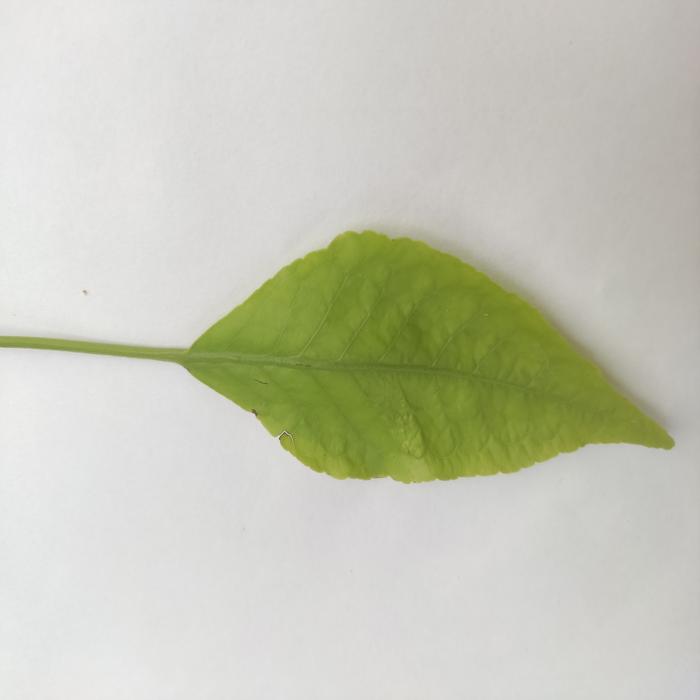
Crop: Aegle Marmelos
Leaf condition: Cercospora_Leaf